Janaka

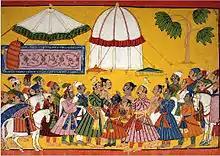
Janaka welcoming Rama and his father Dasharatha to Mithila

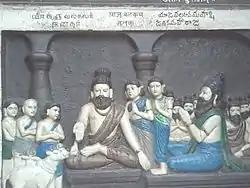
Yajnavalkya teaches Brahma Vidya to King Janaka.

Janaka, originally named Sīradhvaja, was born to King Hrasvaroman of Mithila and his wife Keikasi. The Videha kingdom was situated historically between the Gandaki River to the east, the Mahananda River to the west, the Himalayas to the north, and the Ganga river to the south. Janaka had a younger brother named Kushadhvaja. Upon ascending to the throne as the King of Mithila, Janaka faced an attack from the King of Samkasya, Sudhanvan. In the ensuing war, Janaka emerged victorious by defeating and killing Sudhanvan, after which he appointed his brother Kushadhvaja as the new King of Samkasya.